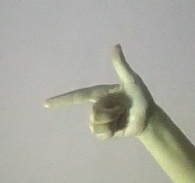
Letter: yaa